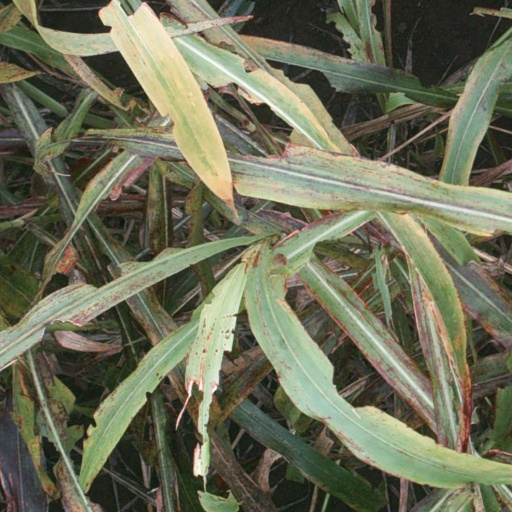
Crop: sorghum